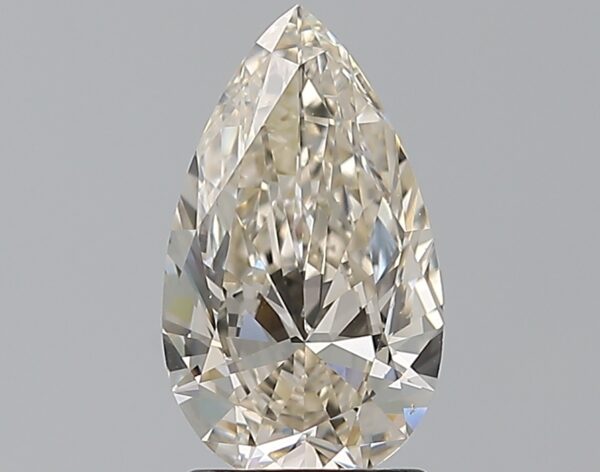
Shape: pear
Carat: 1.5
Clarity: VS1
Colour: K
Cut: EX
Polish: EX
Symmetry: EX
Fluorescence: N
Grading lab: GIA
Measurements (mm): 10.92 x 6.37 x 3.63